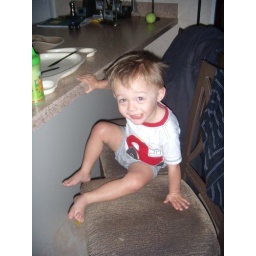
I like sitting on these chairs when I eat breakfast. I don't want to be in my high chair.